1943 Saint-Donat RCAF Liberator III crash

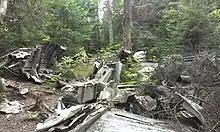

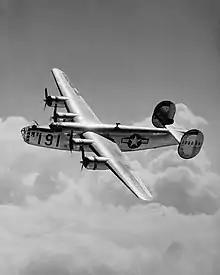
A USAAF B-24D, essentially identical to the accident aircraft

The 1943 Saint-Donat Liberator III Crash was an aerial accident that killed 24 peoplethe worst accident in Canadian military aviation history.